Protoceratops

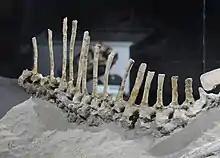
Elevated neural spines of the caudal (tail) vertebrae of an assigned "Protoceratops" specimen

In 1996, Tereshchenko reconstructed the walking model of "Protoceratops" where he considered the most likely scenario to be "Protoceratops" as an obligate quadruped given the proportions of its limbs. The main gait of "Protoceratops" was probably trot-like mostly using its hindlimbs and it is unlikely to have used an asymmetric gait. If trapped in a specific situation (like danger or foraging), "Protoceratops" could have employed a rapid, facultative bipedalism. He also noted that the flat and wide pedal unguals of "Protoceratops" may have allowed efficient walking through loose terrain, such as sand which was common on its surroundings. Tereshchenko using speed equations also estimated the average maximum walking speed of "Protoceratops" at about 3 km/h (kilometres per hour).